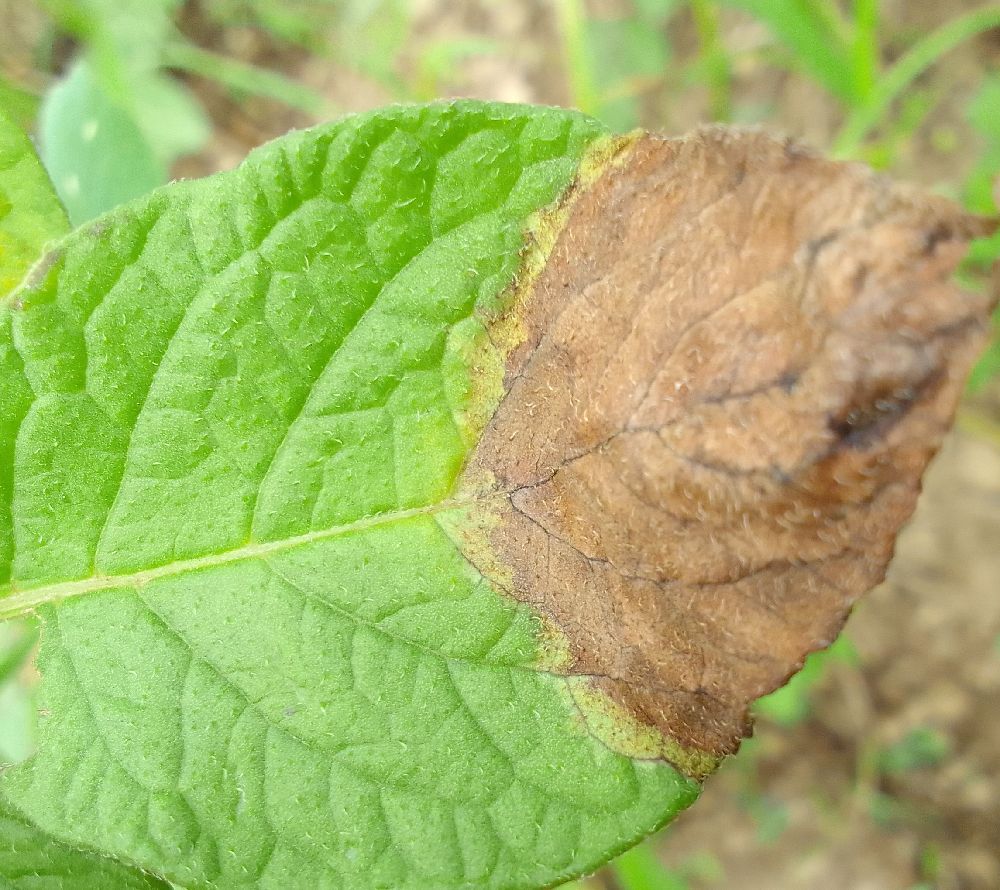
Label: Late blight